Diverterless supersonic inlet

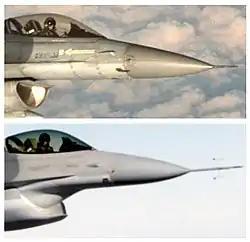
Testing of the F-35 diverterless supersonic inlet on a modified F-16. The original intake is shown in the top image.

A diverterless supersonic inlet (DSI) is a type of jet engine air intake used by some modern combat aircraft to control air flow into their engines. It consists of a "bump" and a forward-swept inlet cowl, which work together to divert boundary layer airflow away from the aircraft's engine. This eliminates the need for a splitter plate, while compressing the air to slow it down from supersonic to subsonic speeds. The DSI can be used to replace conventional methods of controlling supersonic and boundary-layer airflow.